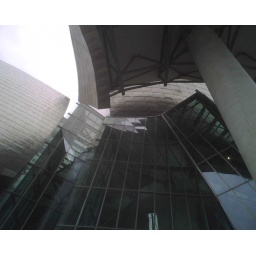
The awning is not connected to the building and is sustained by a separate pole towering outside.